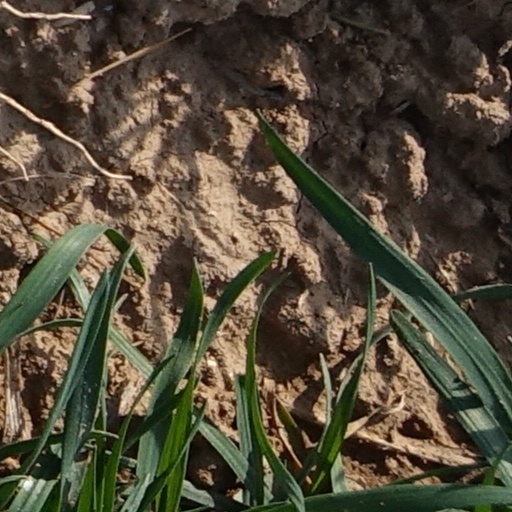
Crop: wheat